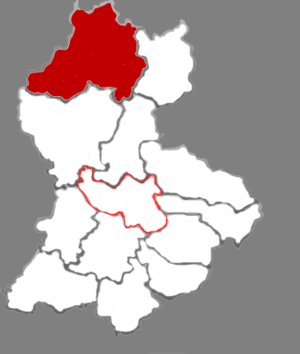
Le xian de Xing est un district administratif de la province du Shanxi en Chine. Il est placé sous la juridiction de la ville-préfecture de Lüliang.